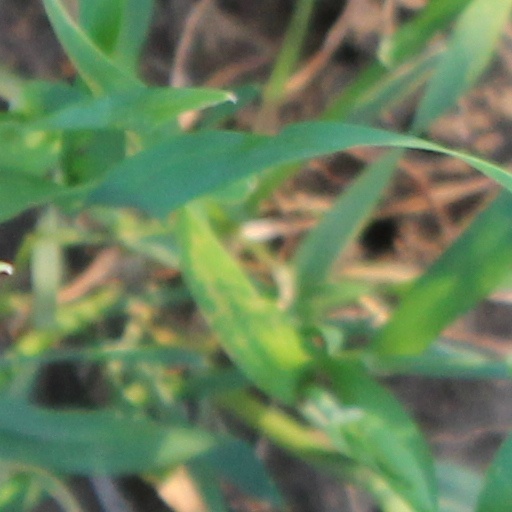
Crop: wheat